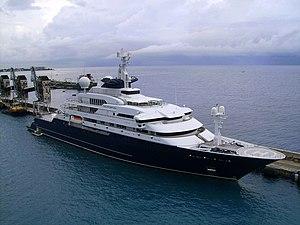
James Bond [ d͡ʒeɪmz bɒnd], également connu par son matricule 007, est un personnage de fiction créé en 1953 par l'écrivain et ancien espion britannique Ian Fleming dans le roman Casino Royale.